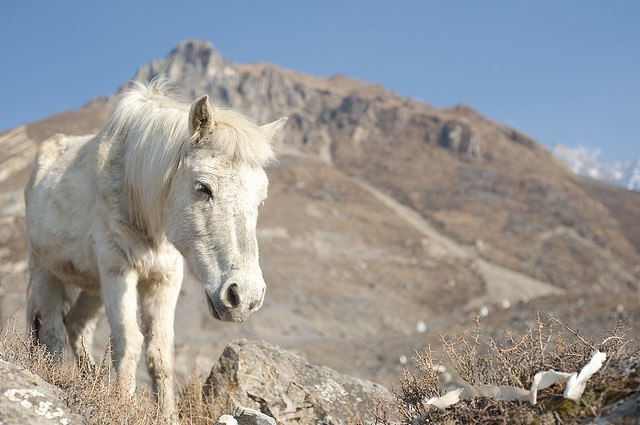
A horse that is standing in the grass.
A white horse wandering around below a mountain
A single white horse grazing on a rocky hill side.
An animal standing in the grass and rocks.
A horse looking at a rock on a mountain.